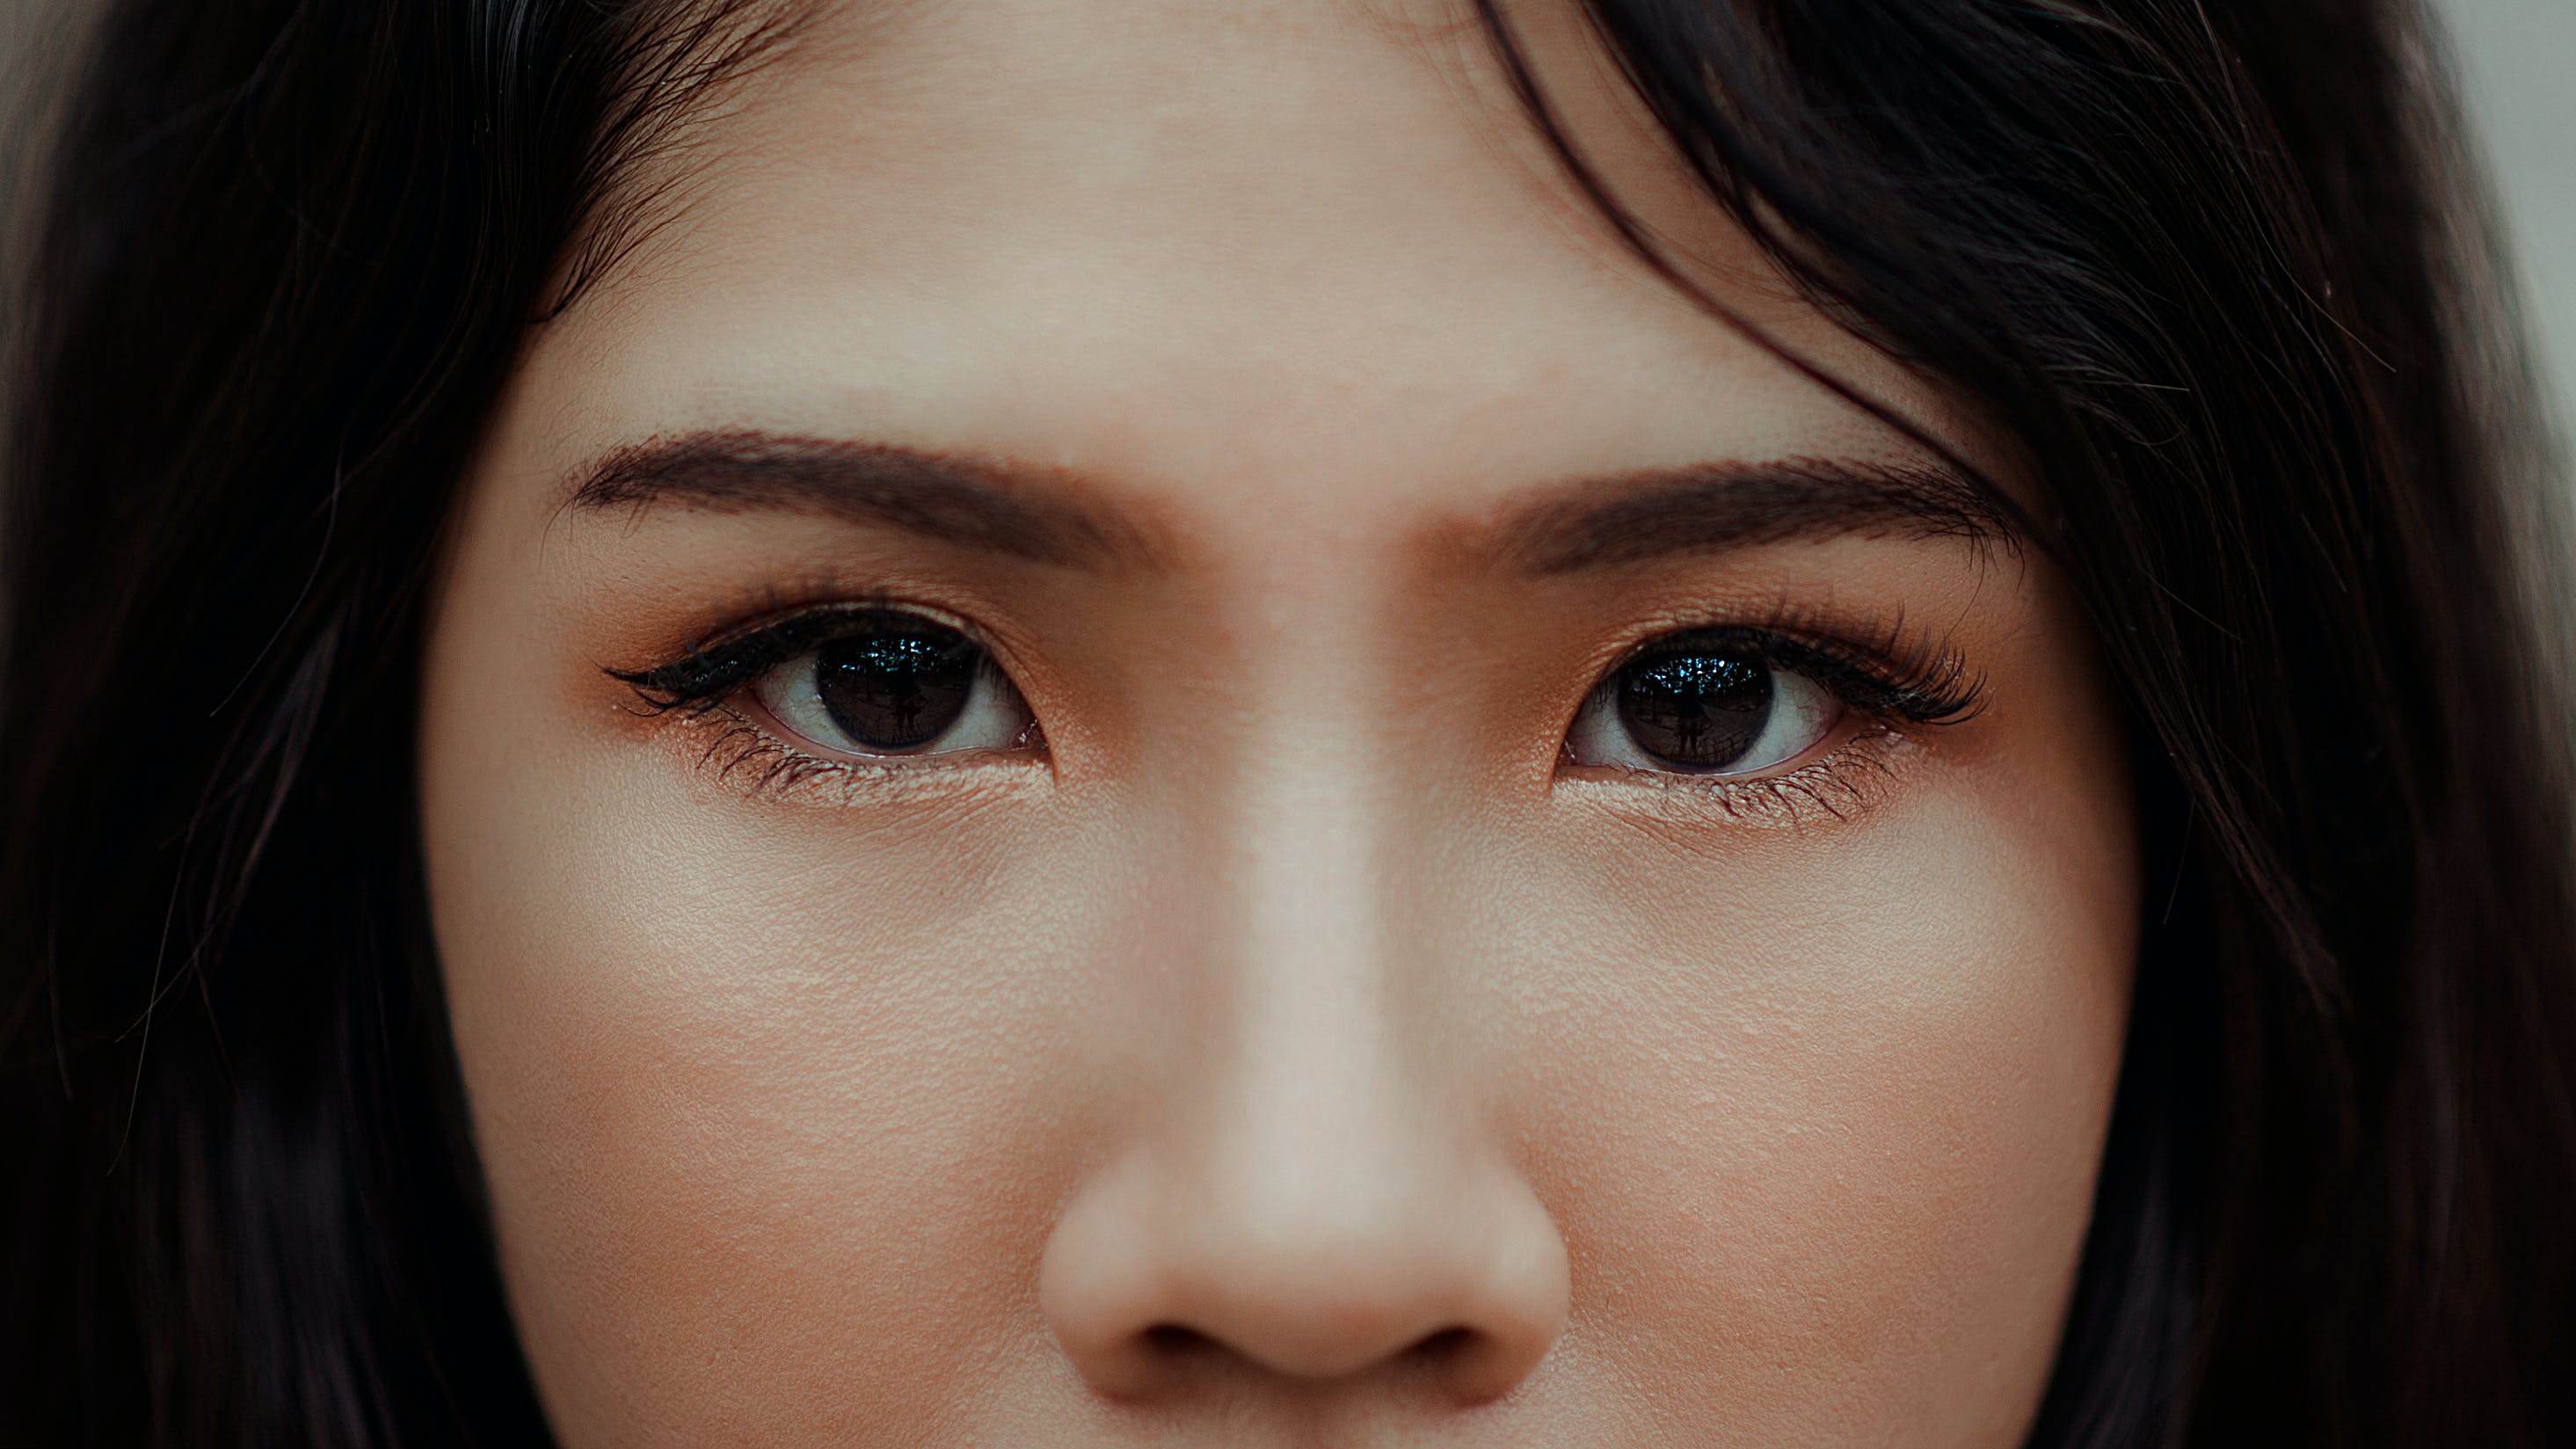
Gender: women